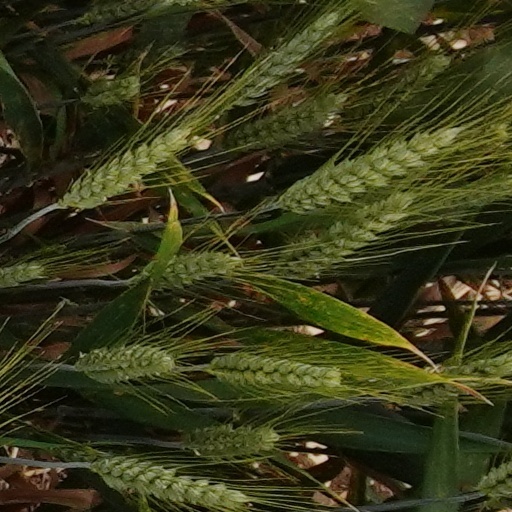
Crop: wheat